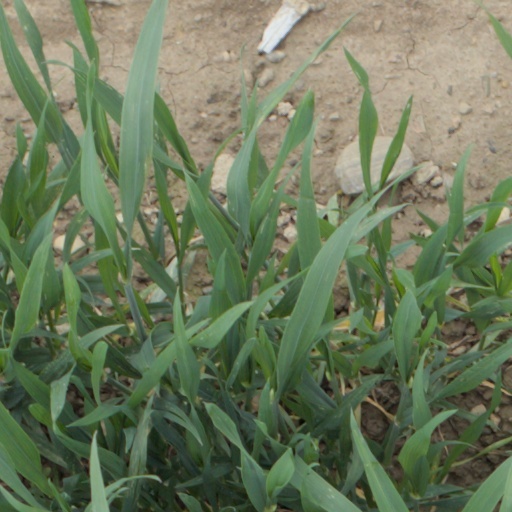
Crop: wheat